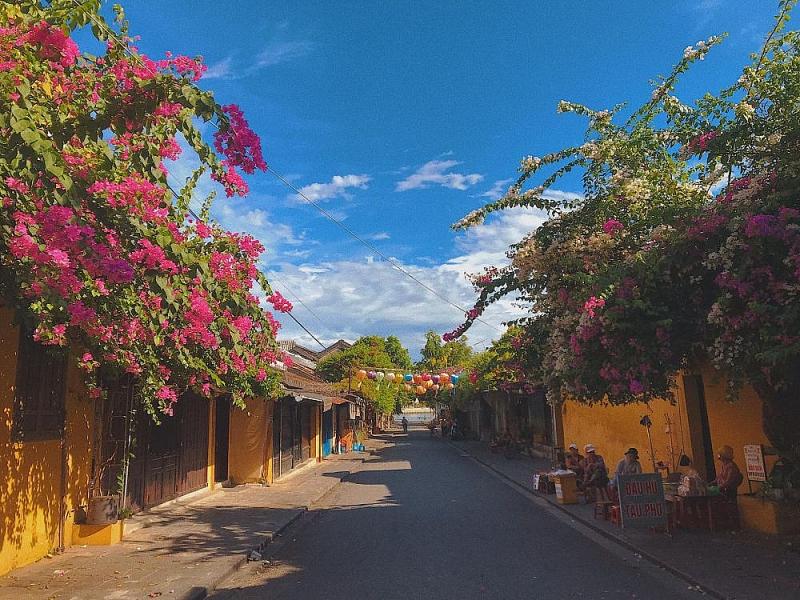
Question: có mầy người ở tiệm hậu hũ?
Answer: có hai người